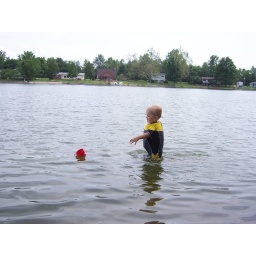
a favorite game is throwing cups or balls or my shoes into the lake and running in to find them